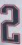
Number: 2